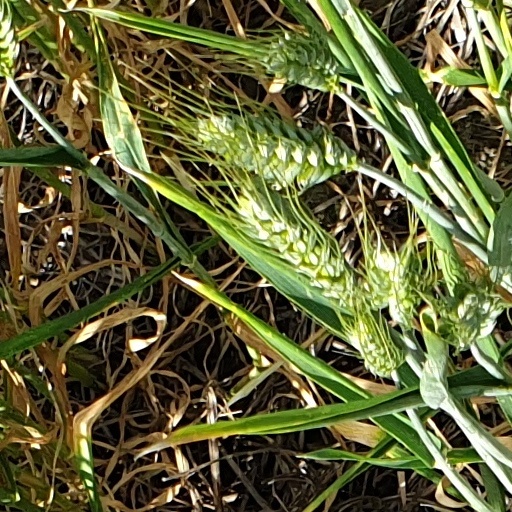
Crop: wheat